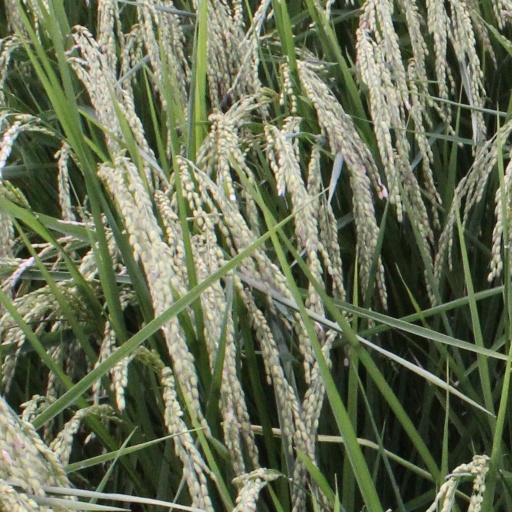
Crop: rice